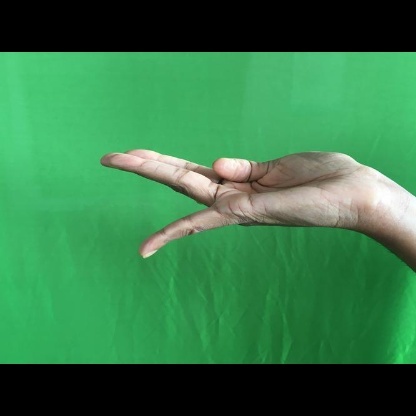
Mudra: Chaturam